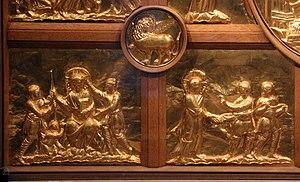
La pala d'oro ou le retable d'or ou encore l'autel d'or d'Aix-la-Chapelle est l'antependium ou façade avant du maître autel de la cathédrale d'Aix-la-Chapelle, datée du premier quart du XIᵉ siècle. Ce chef-d'œuvre de l'orfèvrerie ottonienne est composé de dix-sept plaques métalliques couvertes de feuilles d'or en relief richement décorées, qui constituerait un don de la famille impériale saxonne. Avec l'antependium de Bâle provenant probablement du même atelier, le pala d'oro de Milan de la première moitié du IXᵉ siècle et les plus anciennes parties de la Pala d'oro vénitienne de la basilique Saint-Marc sont les seuls panneaux d'autel en métal du haut Moyen Âge encore conservés.